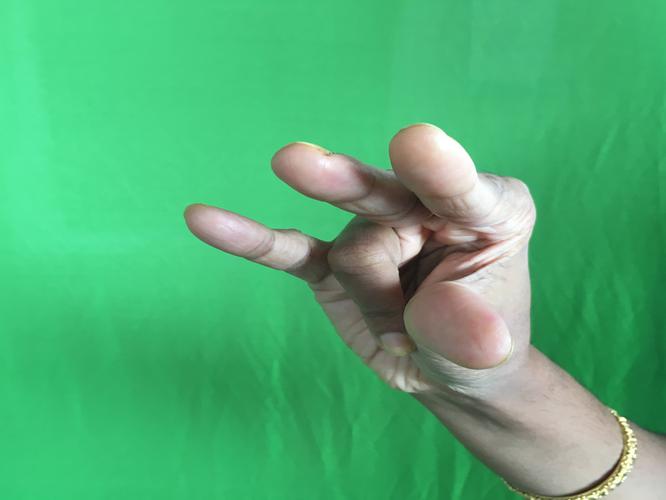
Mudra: Kangulam
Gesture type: single_hand